Philip van Artevelde

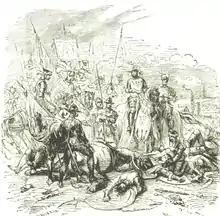
Dead body of Philip van Artevelde at the Battle of Roosebeke

Largely due to his father's name and the memory of his godmother, Philip was a leader of Ghent in 1381 at the head of the burgher's rebellion against Count Louis II of Flanders. Early success after the Battle of Beverhoutsveld, led to the capture of Bruges and most of Flanders by the rebels, but Philip perished in the crush of bodies at the Battle of Roosebeke in 1382.